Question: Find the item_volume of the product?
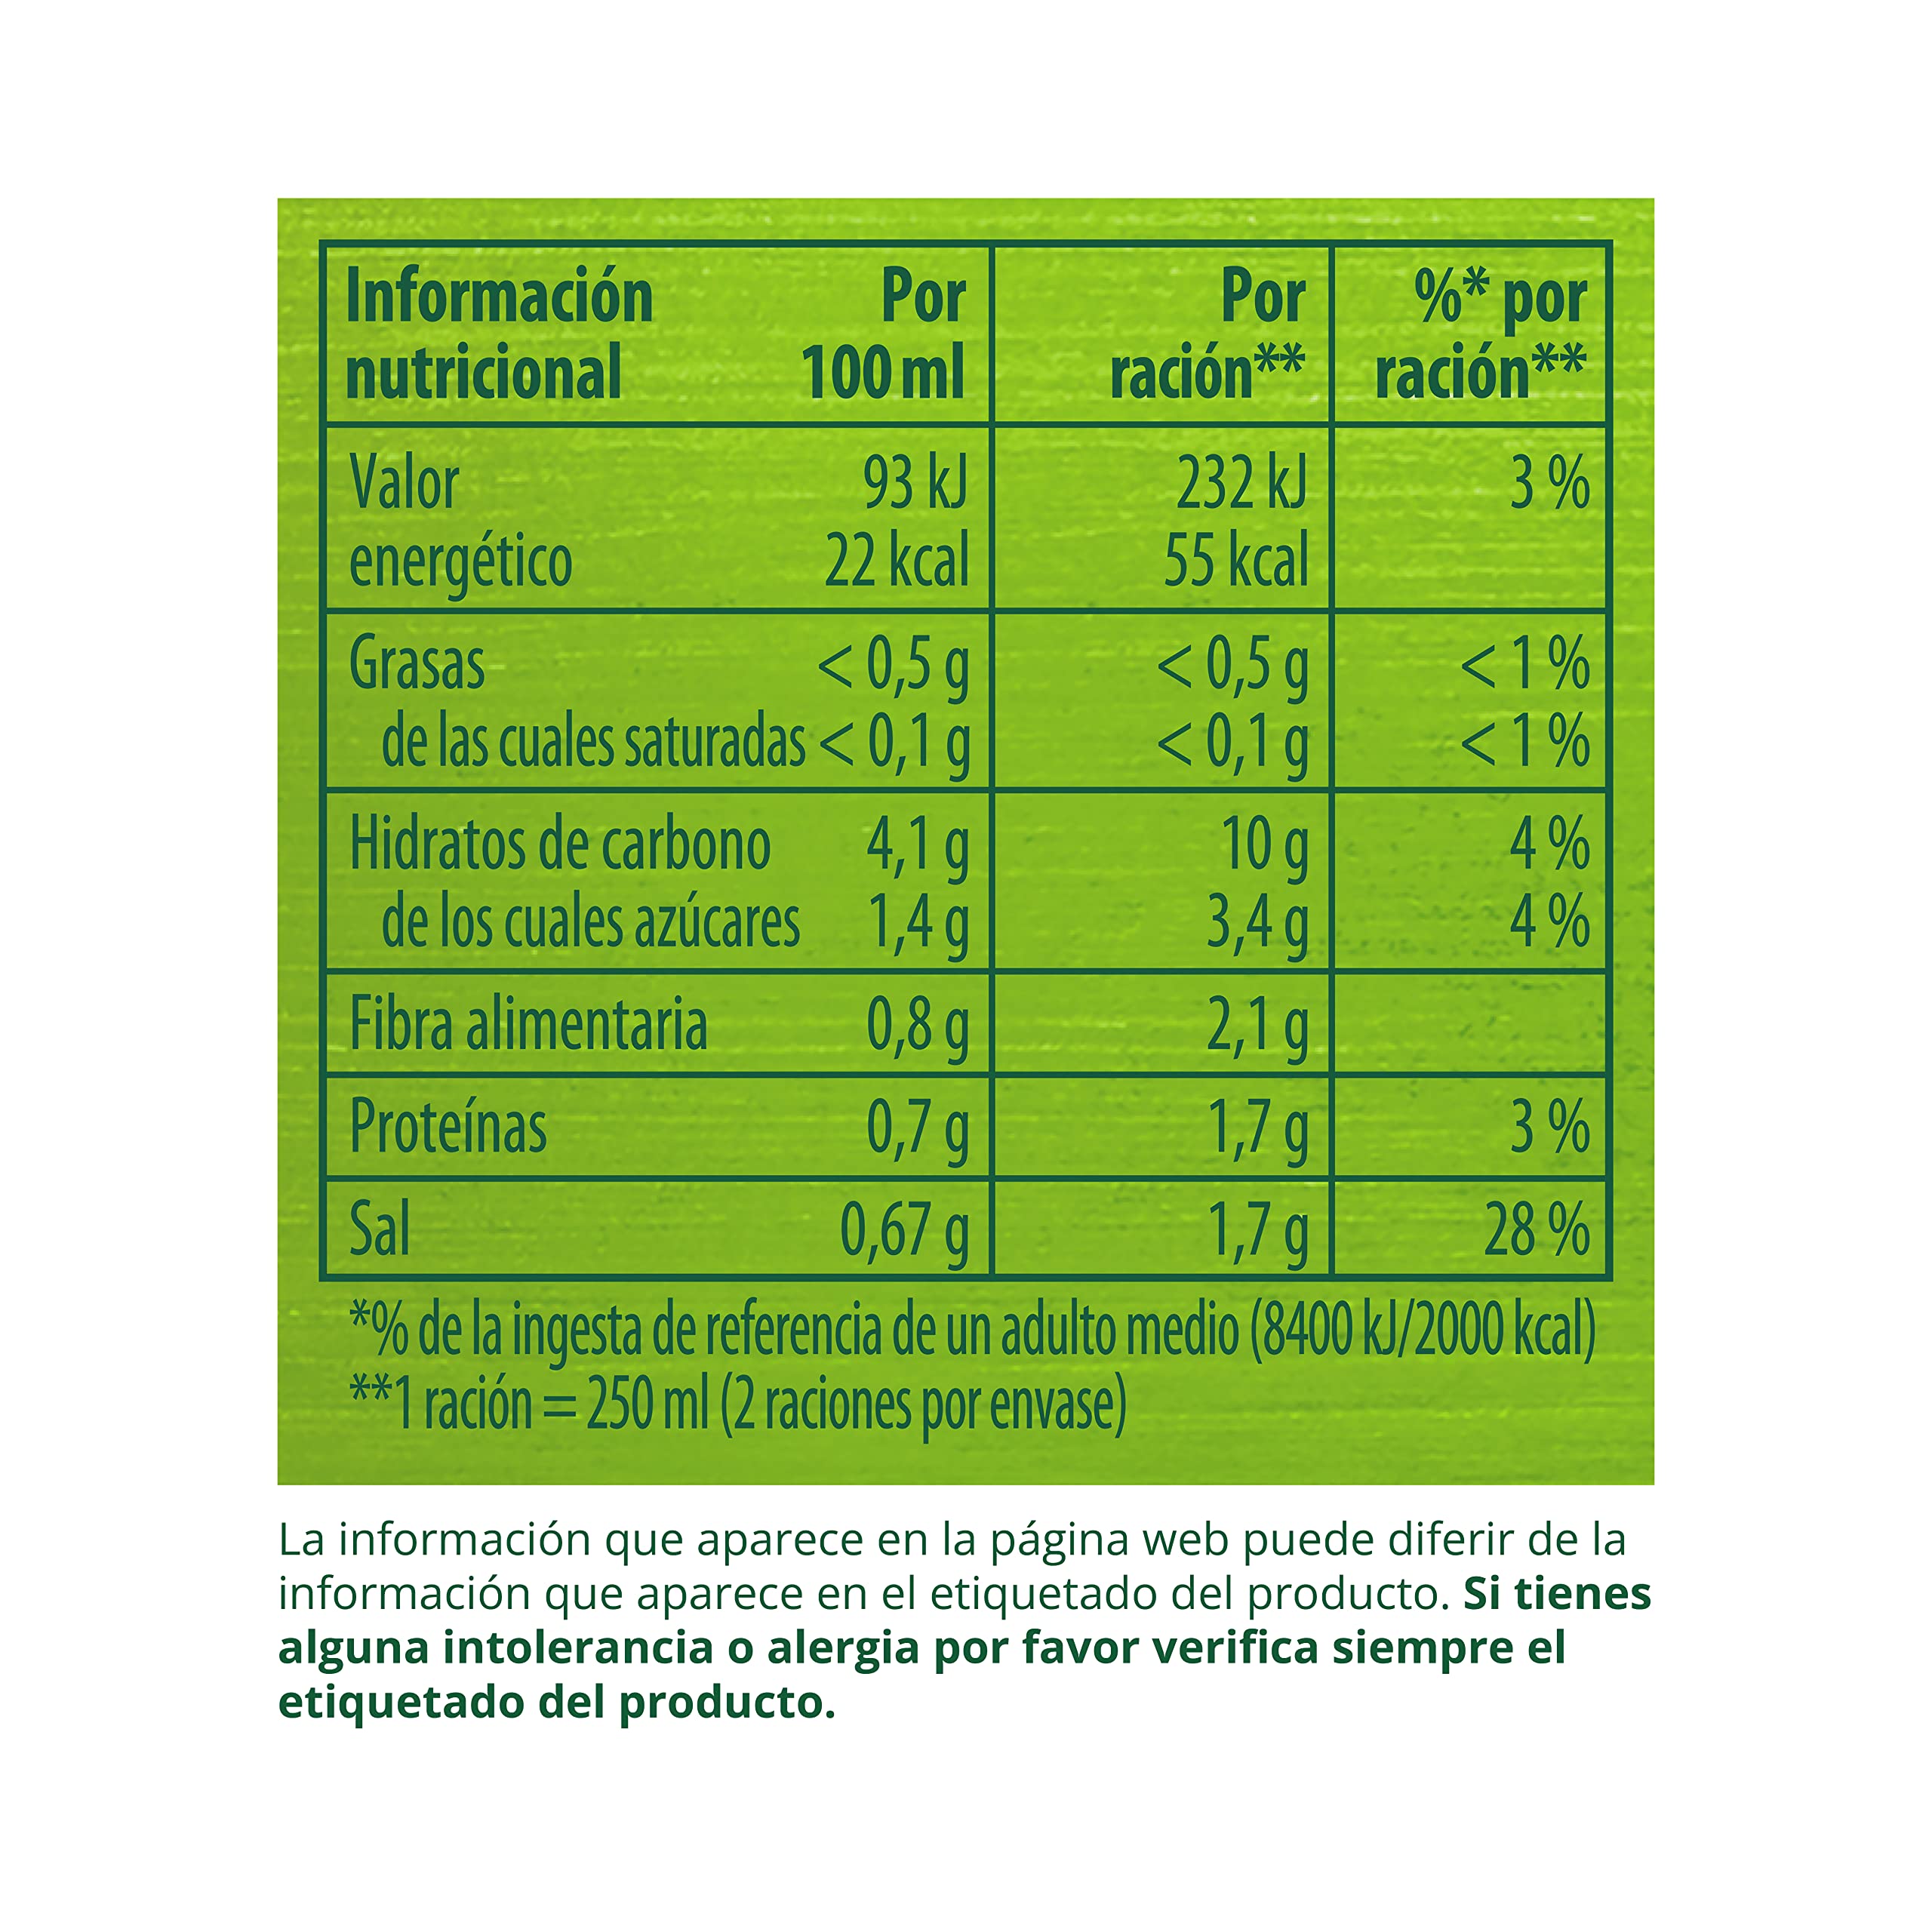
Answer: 100.0 millilitre